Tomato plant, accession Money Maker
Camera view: tilt-top (135 deg); turntable rotation: 300 degrees
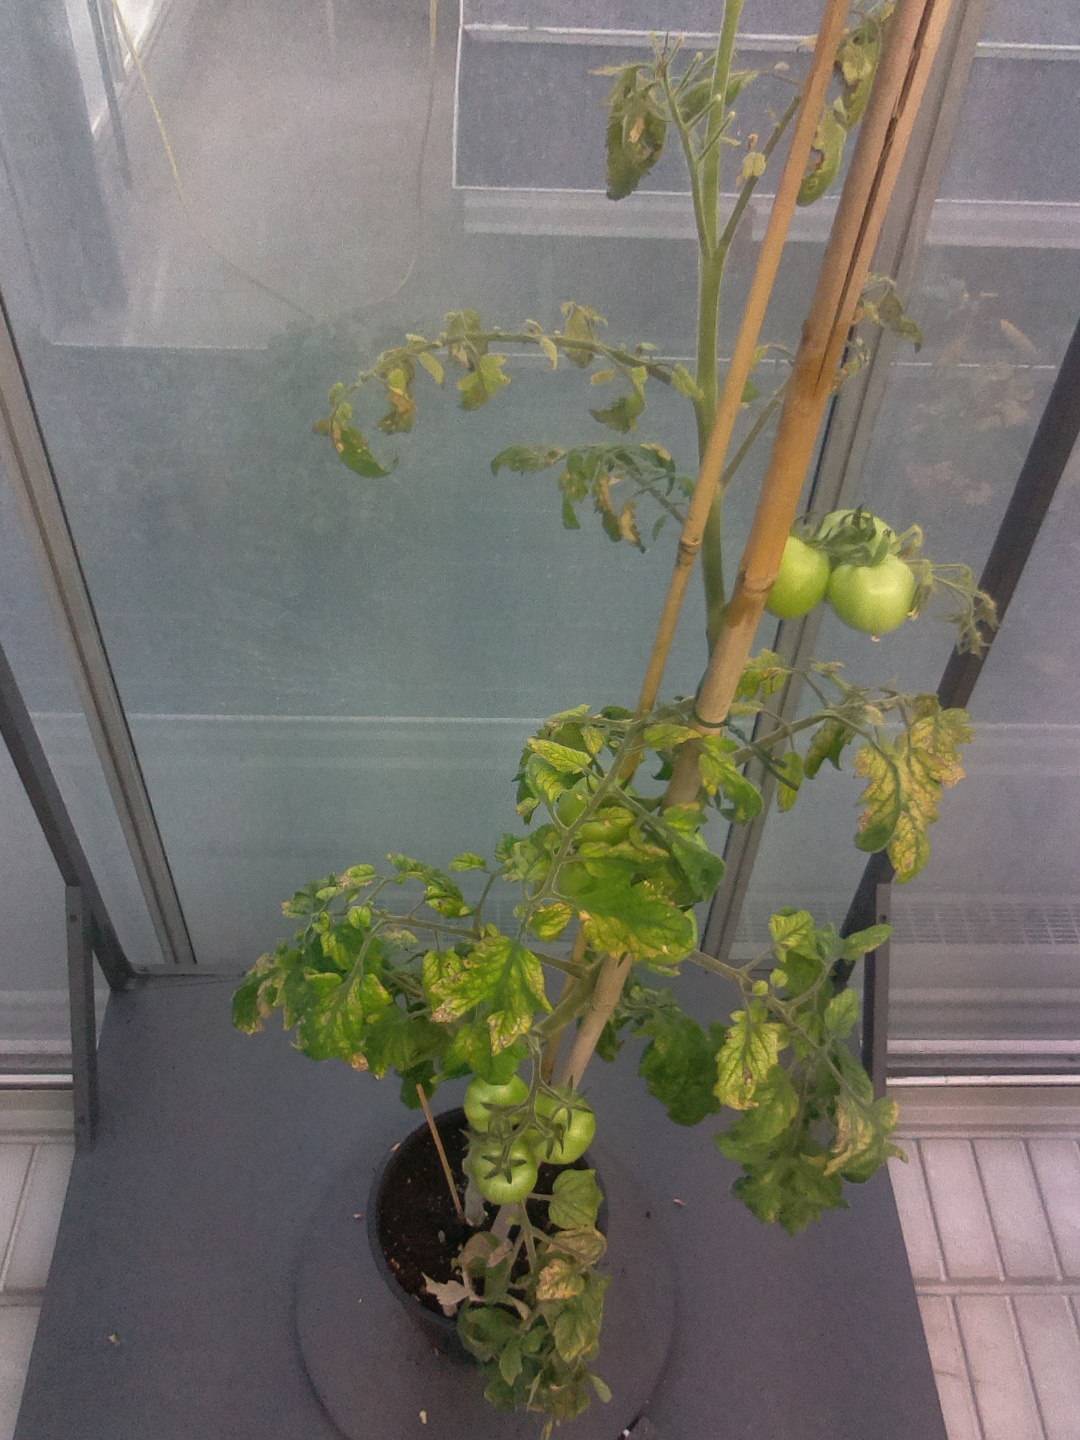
BBCH growth stage 77: 70%-80% of final fruit size